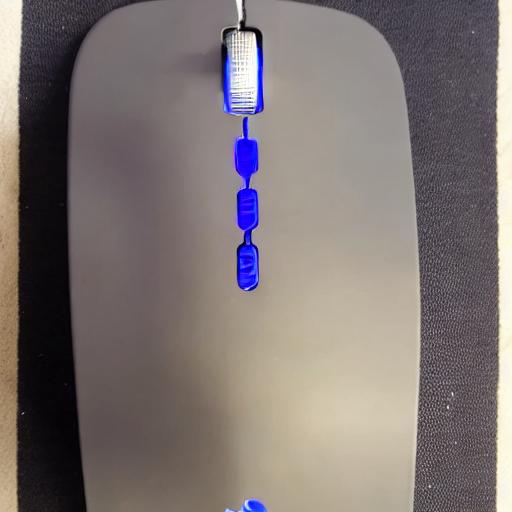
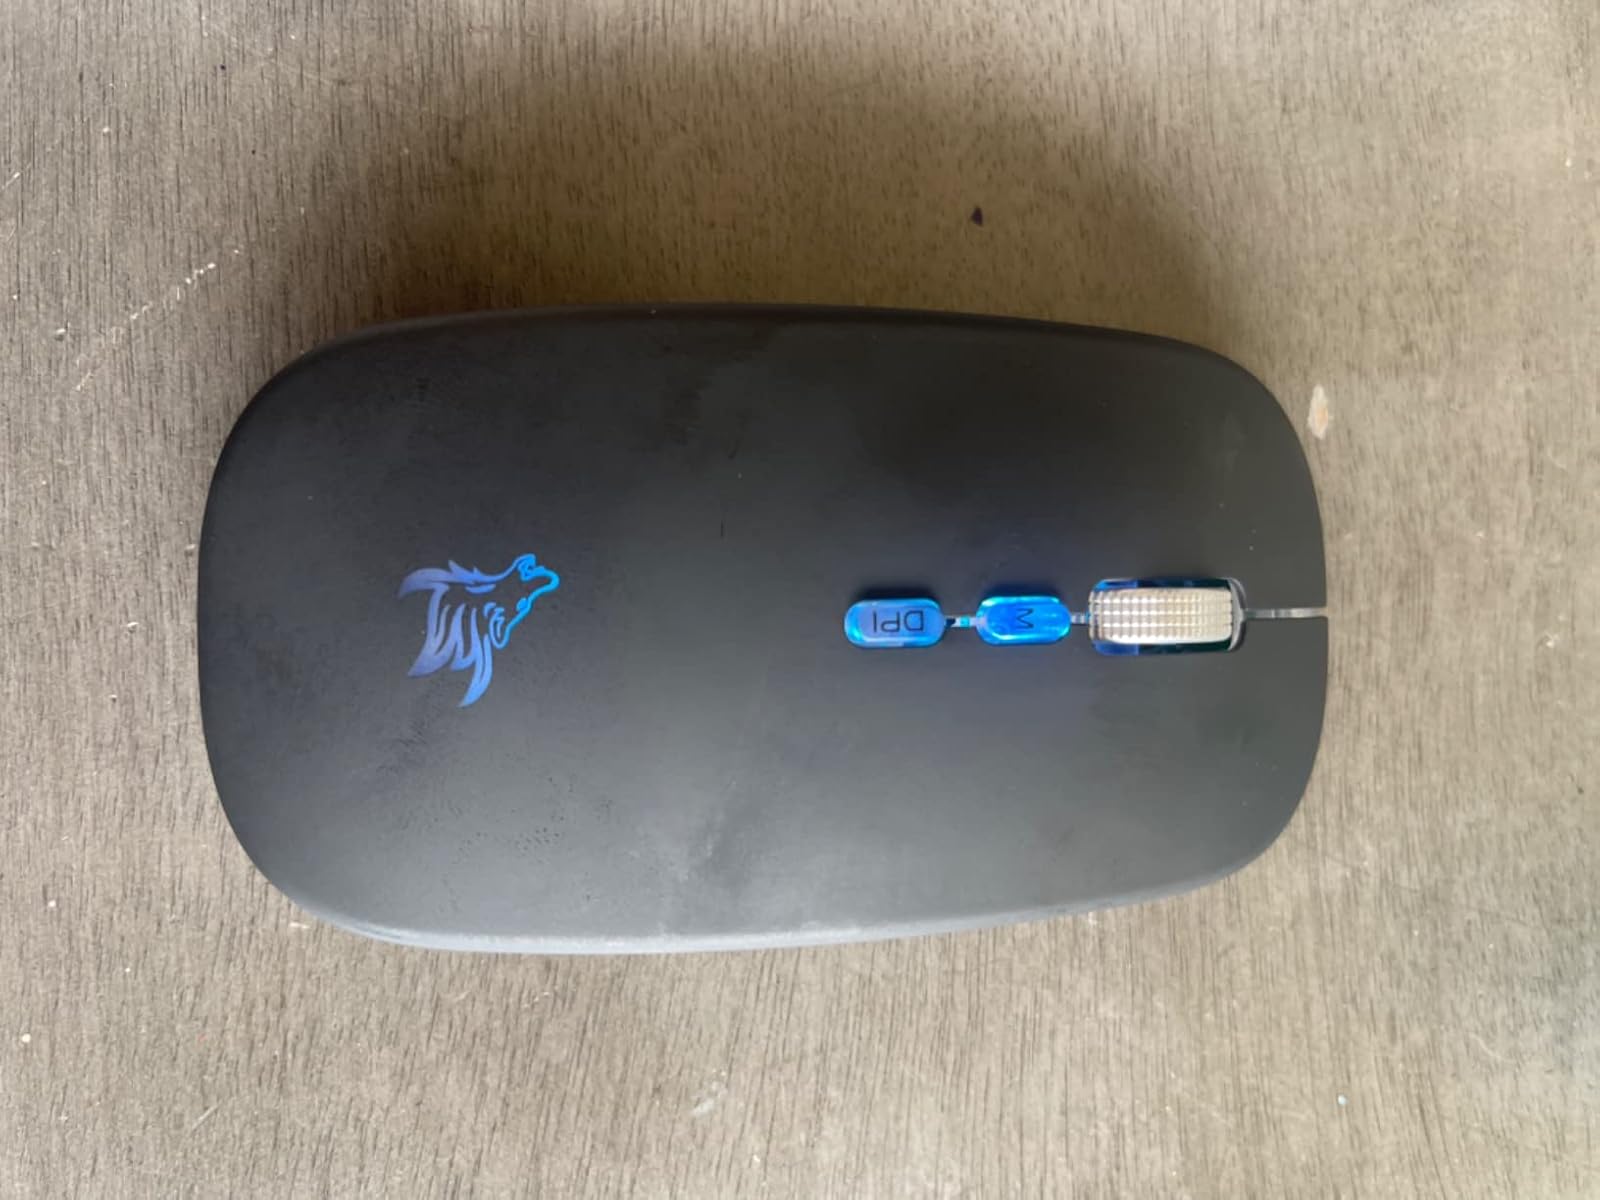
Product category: mouse
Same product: no